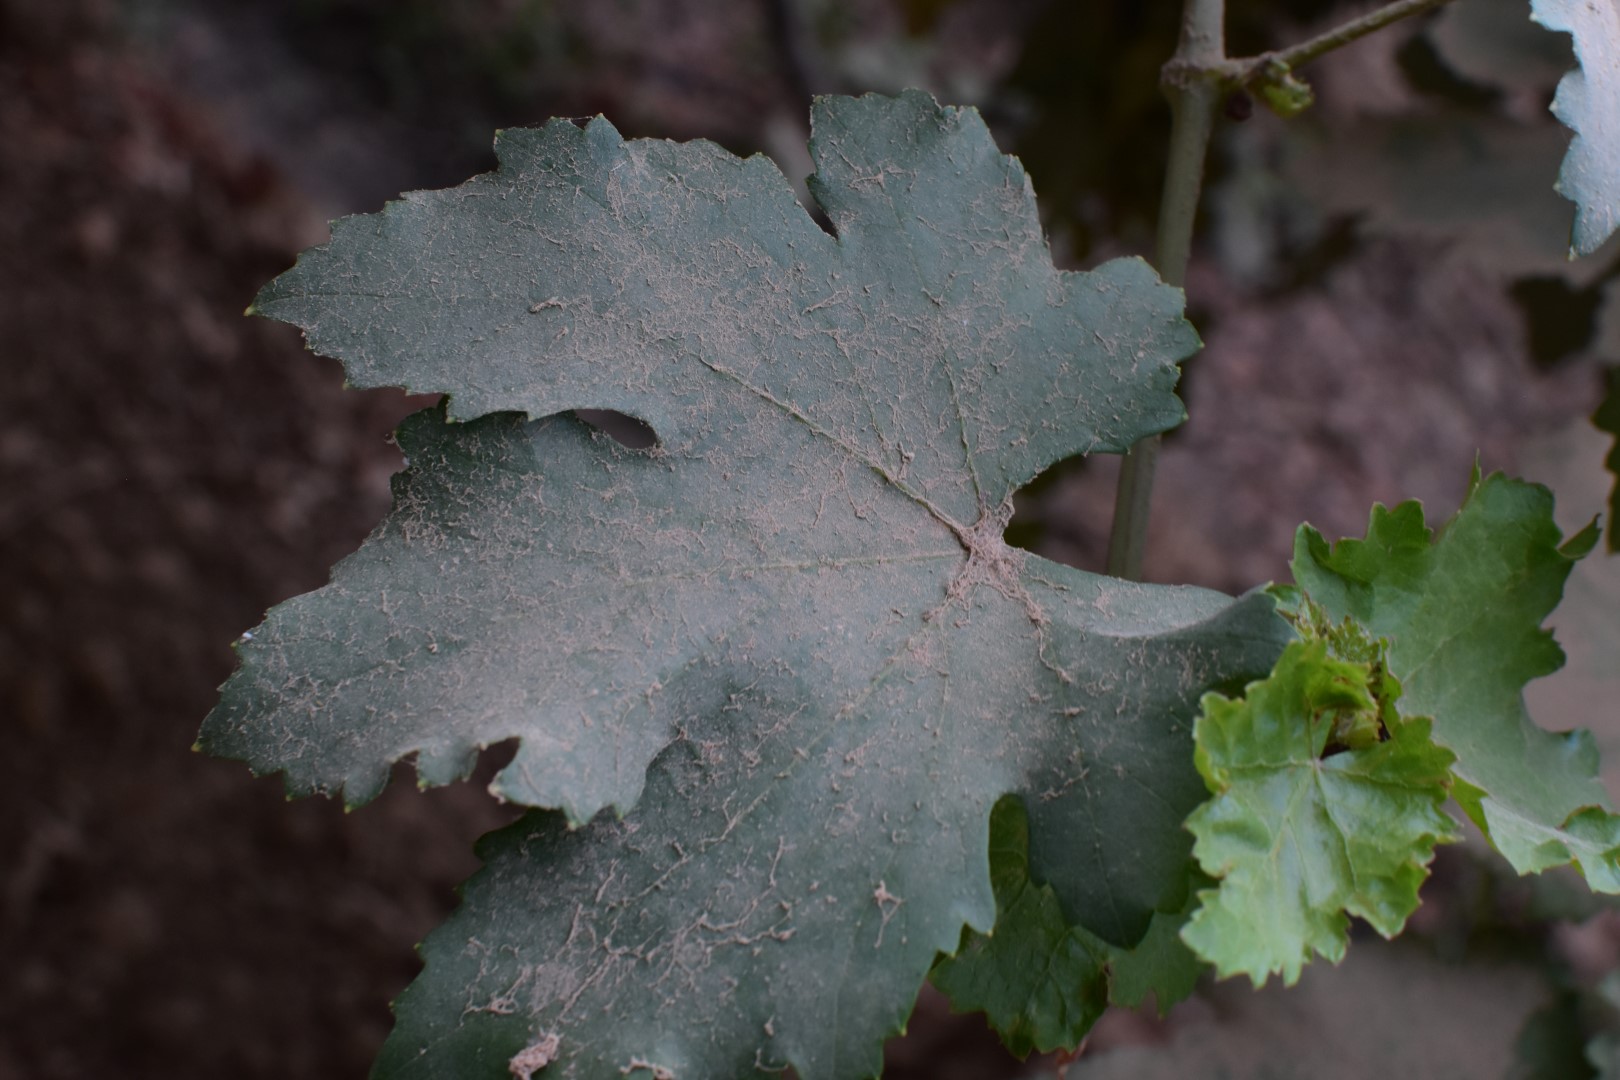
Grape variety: Kamali